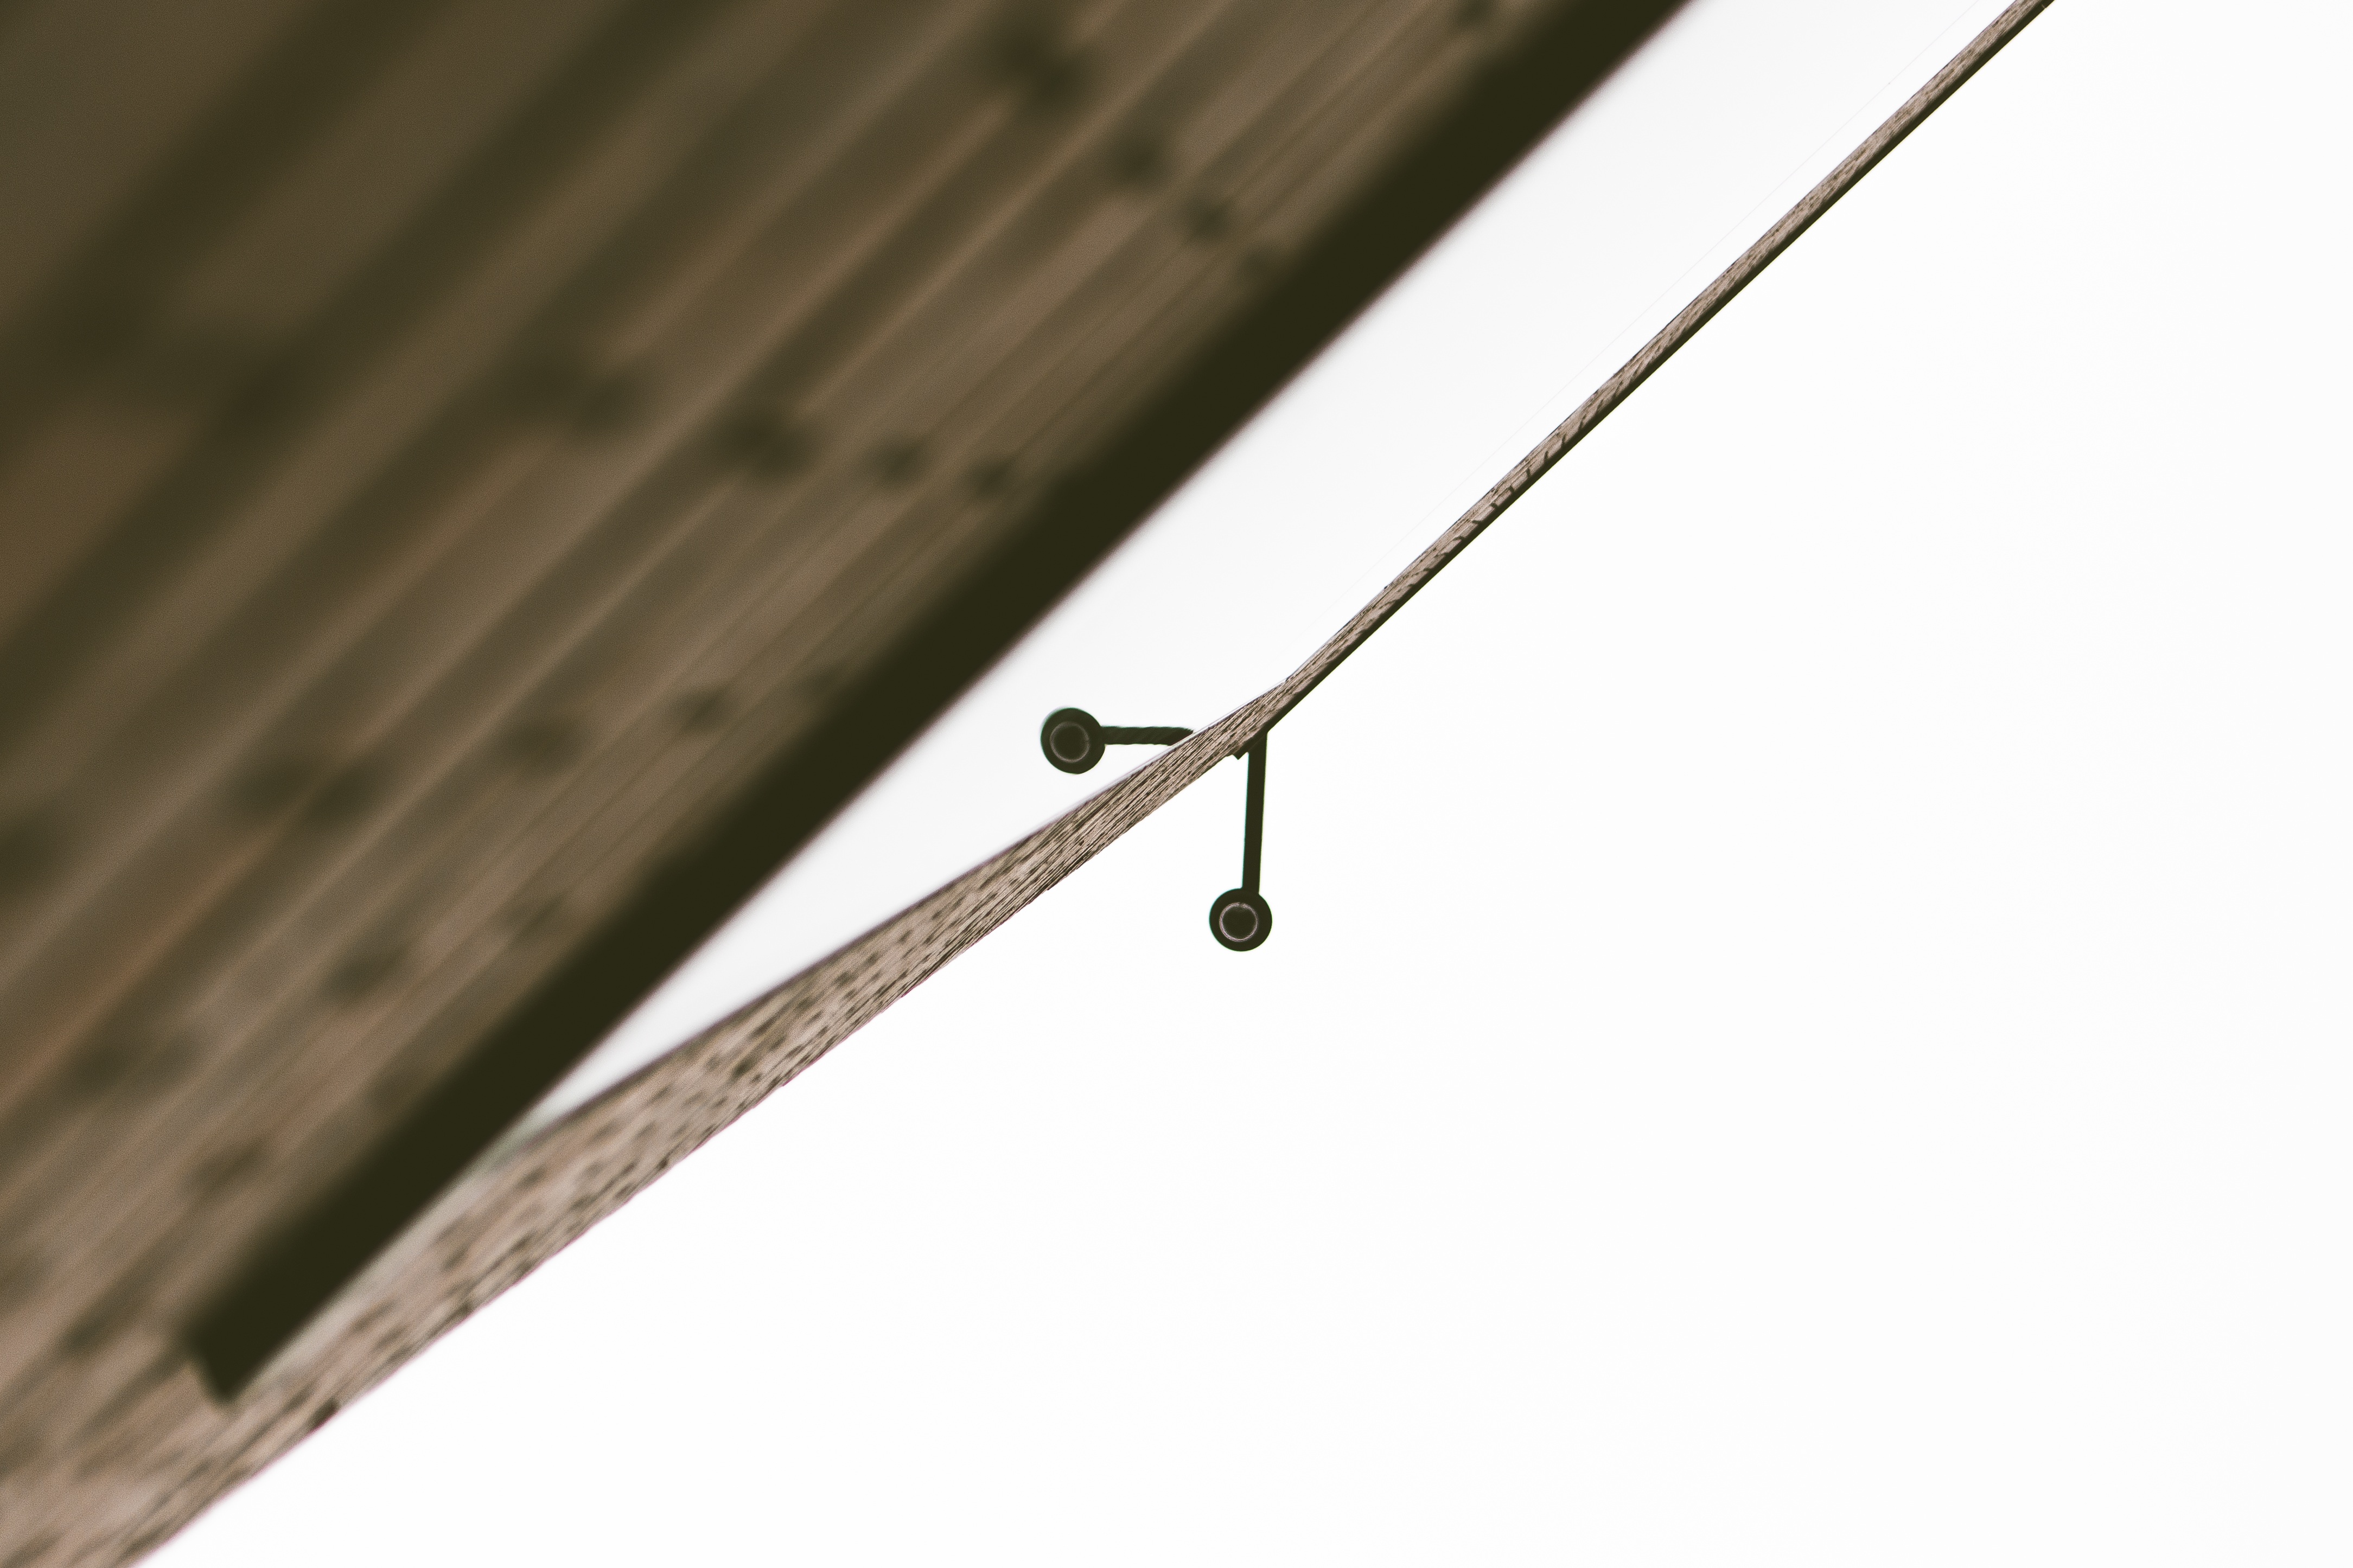
wood, camera, line, reflection, space, lighting, security, minimal